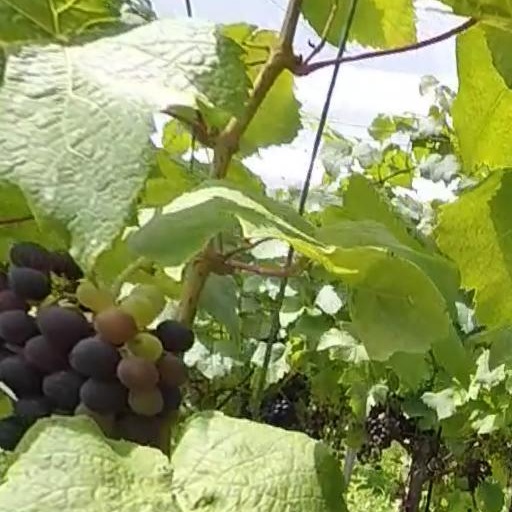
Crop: grape